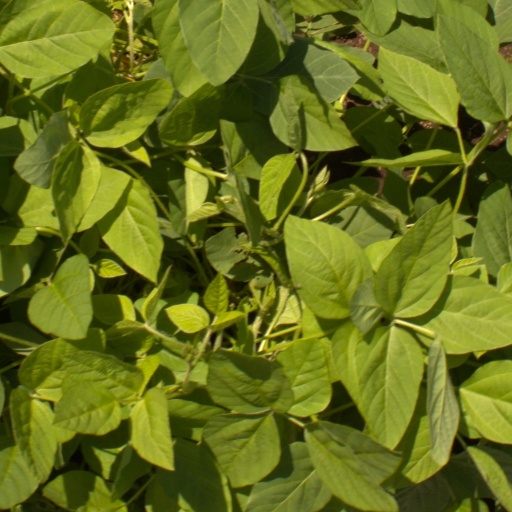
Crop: soybean